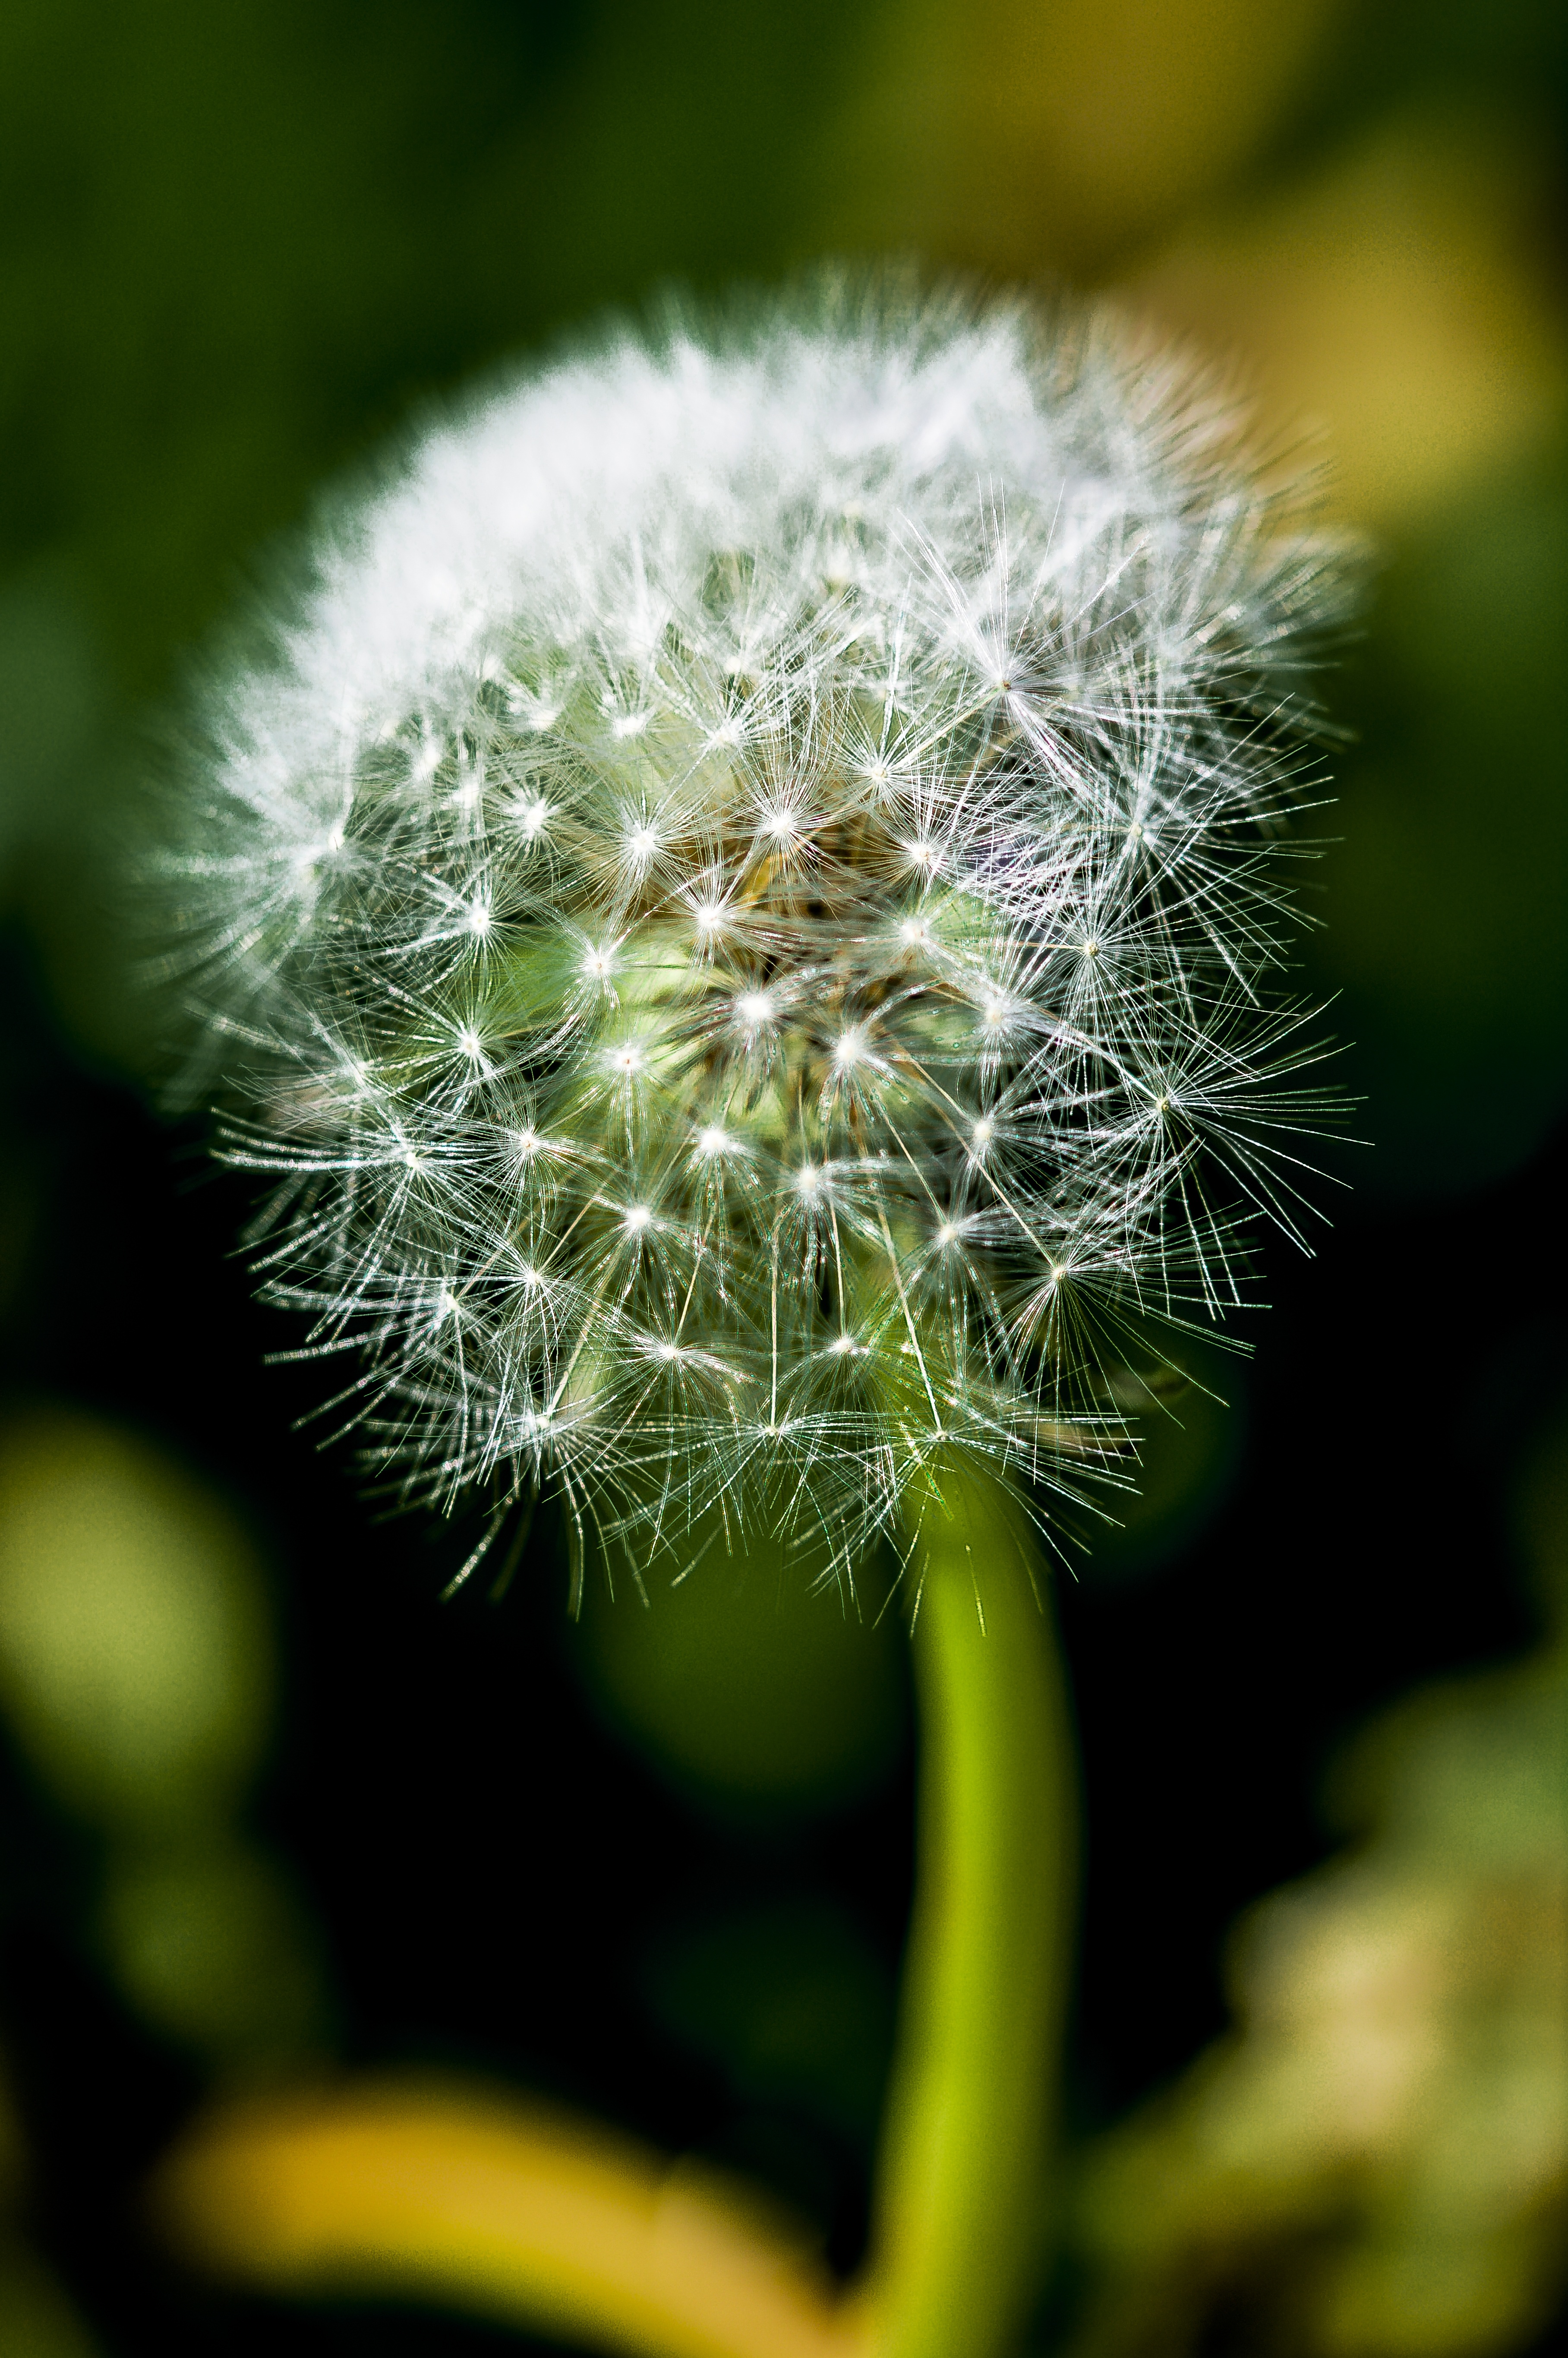
nature, grass, blossom, light, blur, growth, plant, sky, white, photography, dandelion, sunlight, flower, petal, wind, summer, green, fluffy, color, natural, smooth, fresh, botany, freedom, flora, season, life, wildflower, close up, delicate, fragile, softness, impression, macro photography, flowering plant, daisy family, bright background, plant stem, land plant